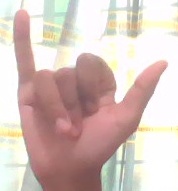
ASL sign: Y